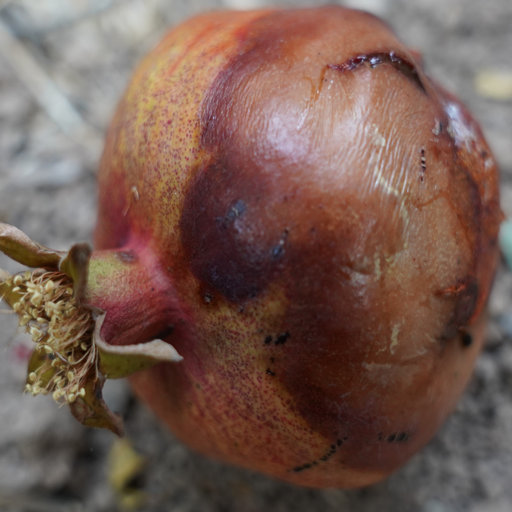
Label: Ectomyelois ceratoniae